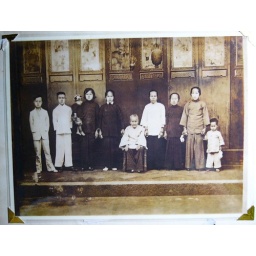
Very old family in Guangdong in 1937. The female holding a boy is my real grandma and the baby boy is my father.